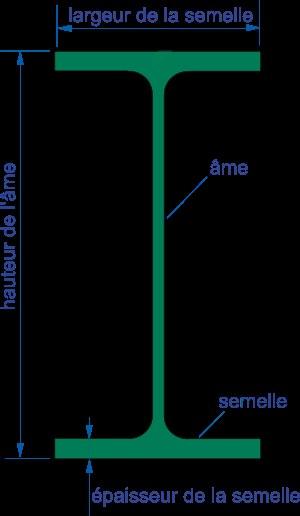
Le moment quadratique est une grandeur qui caractérise la géométrie d'une section et se définit par rapport à un axe ou un point. Il s'exprime dans le Système international en m⁴.
D’une manière générale une âme désigne la partie centrale d’une pièce ou d’une structure composite.
En charpente métallique, une poutrelle désigne un produit sidérurgique en acier laminé à chaud ayant une forme de I ou de H. Les profils en U sont aussi des produits sidérurgiques assimilables aux poutrelles. Les poutres en I sont aussi appelées IPN pour poutrelle I à profil normal.